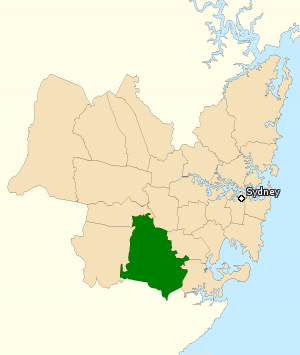
La circonscription de Hughes est une circonscription électorale australienne en Nouvelle-Galles du Sud. Elle a été créée en 1955 et porte le nom de Billy Hughes, qui fut premier ministre d'Australie de 1915 à 1923.